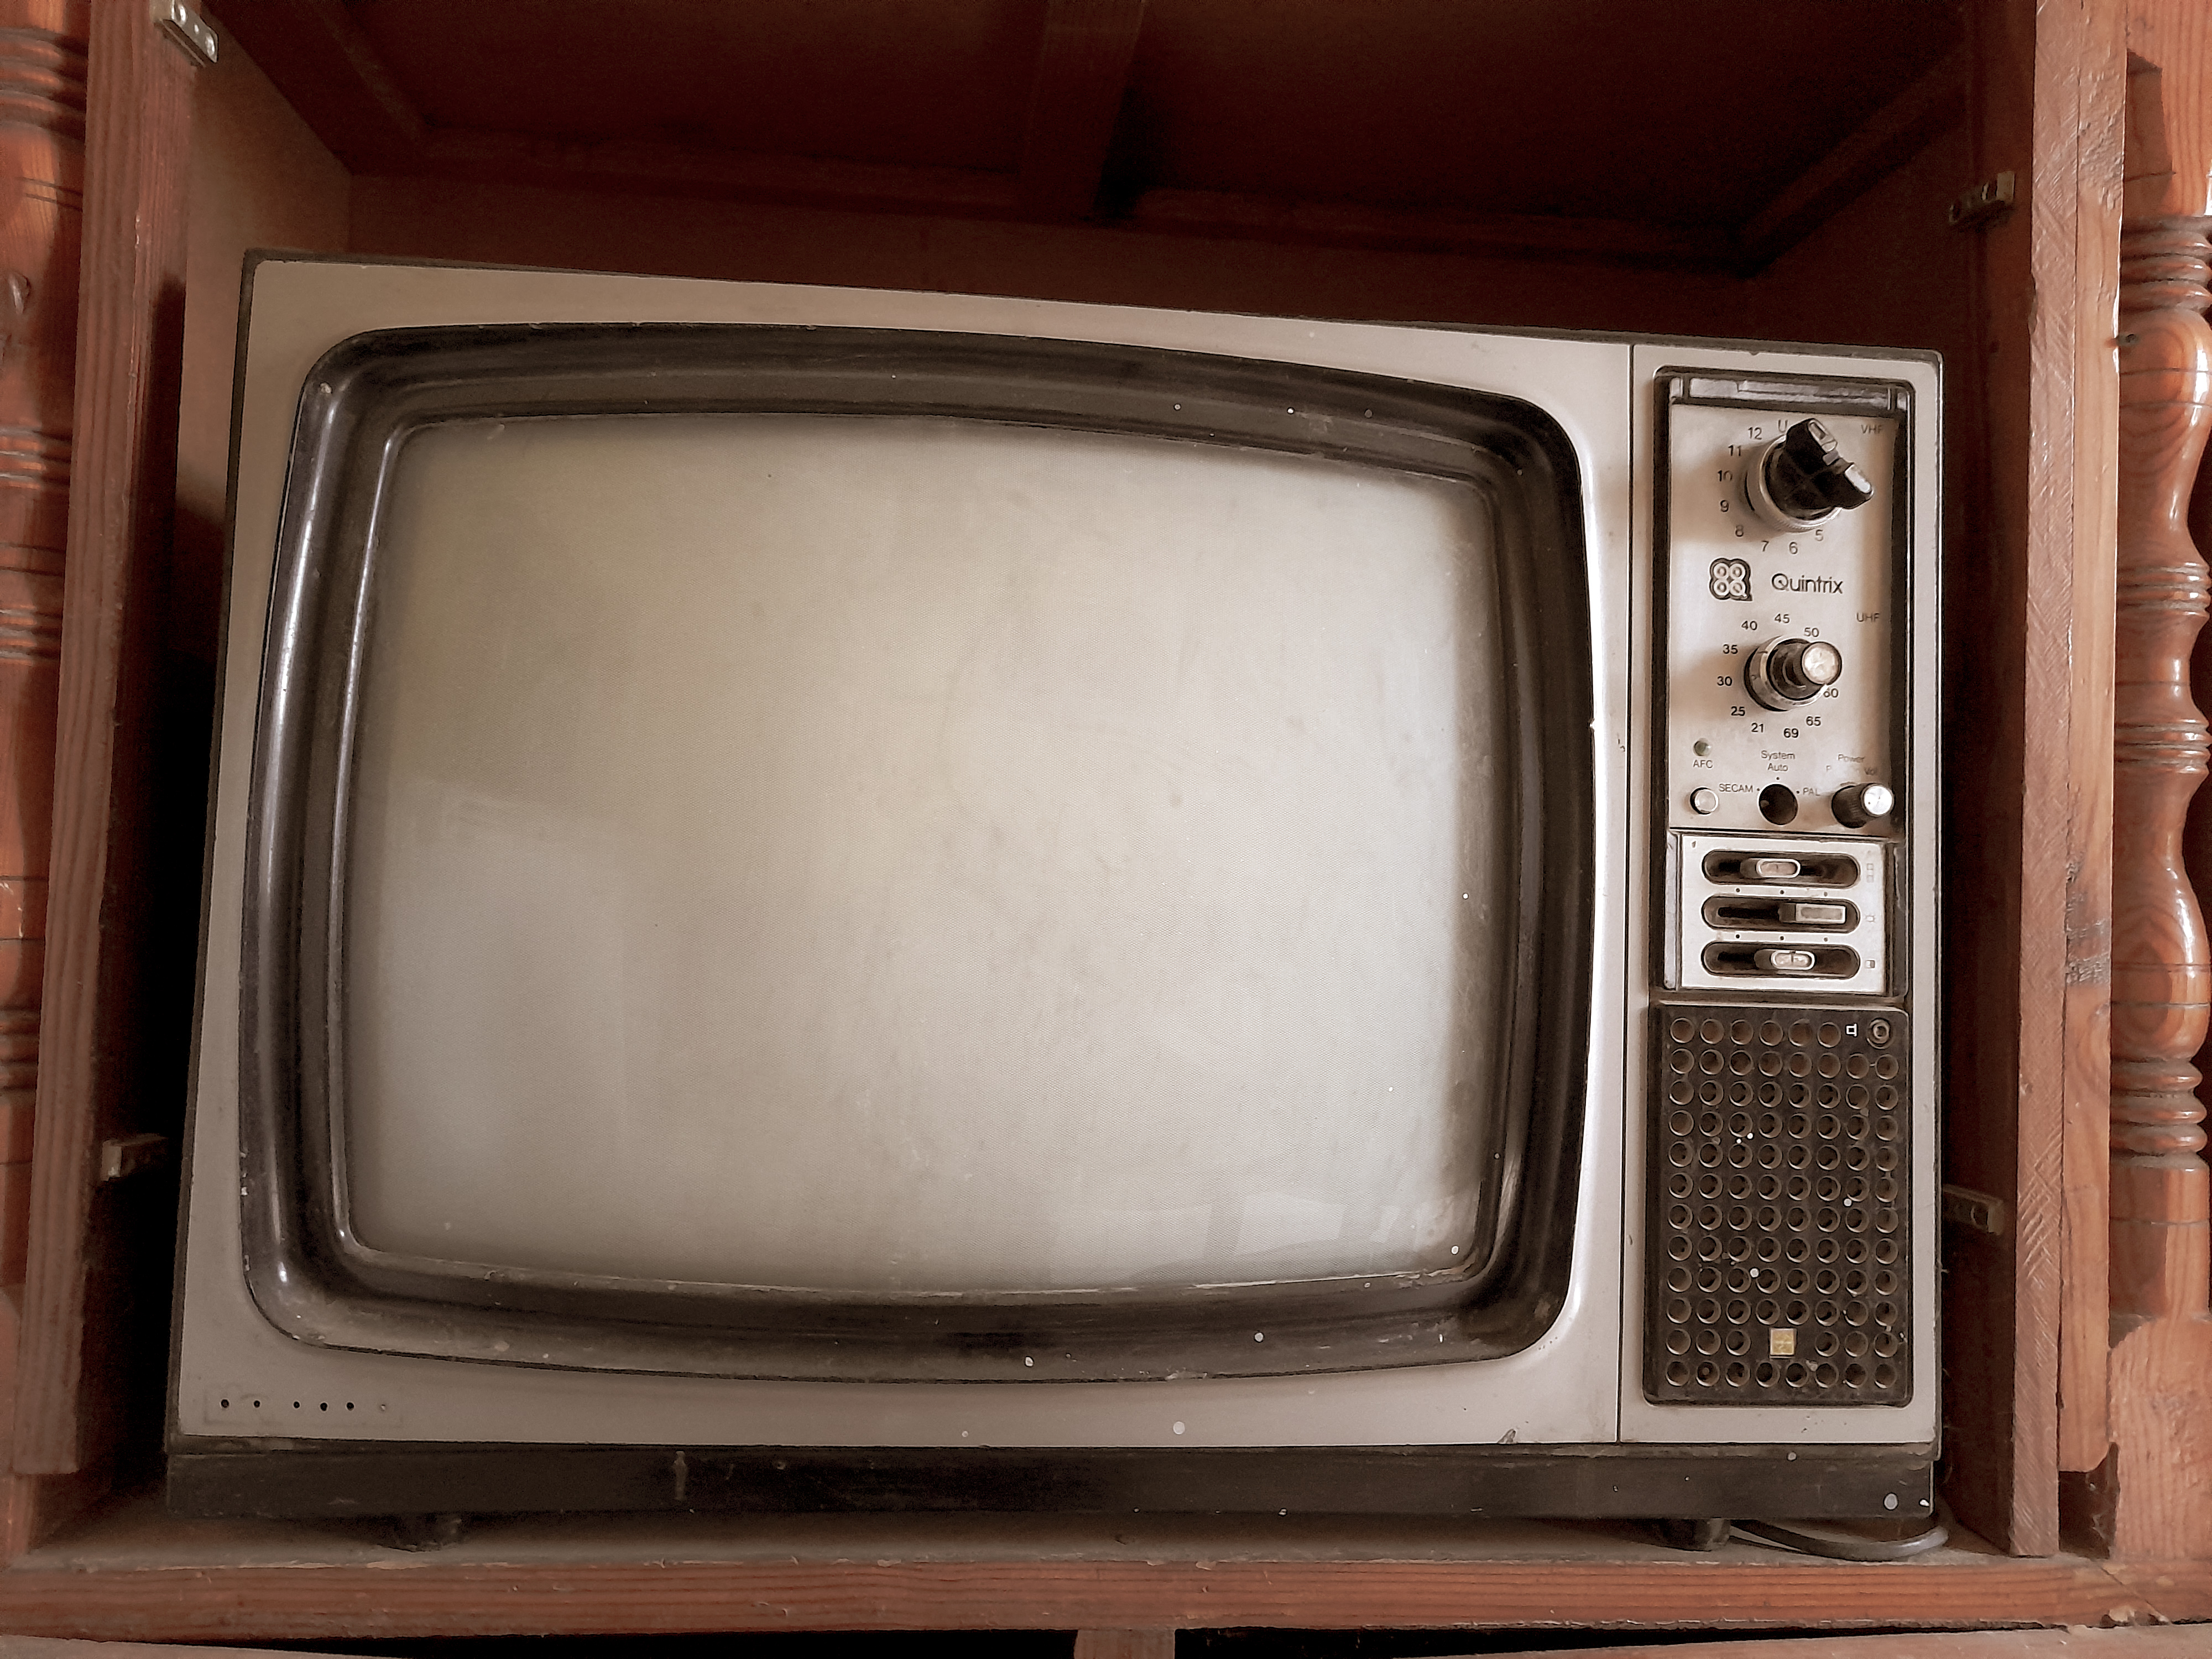
الوصف بالفصحى: تلفاز قديم يوضع كتذكار في الكثير من المنازل
التصنيف: Uncategorized